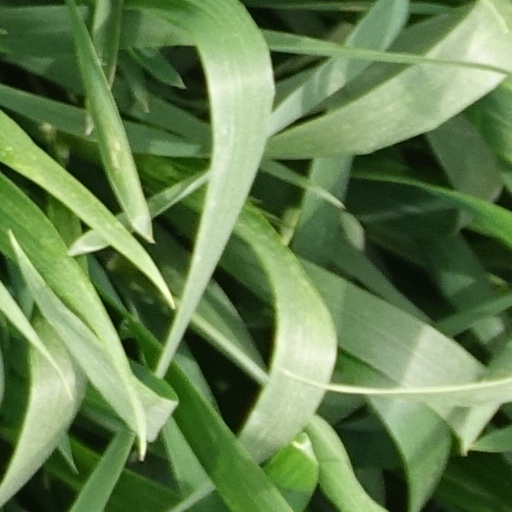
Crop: wheat